Alcon Copisarow

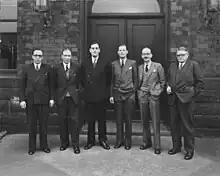
Alcon Copisarow (3rd from left) in 1953

Sir Alcon Charles Copisarow (25 June 1920 – 2 August 2017) was a British civil servant and management consultant who was the British government's chief scientific adviser at the Ministry of Technology during the Harold Wilson government.